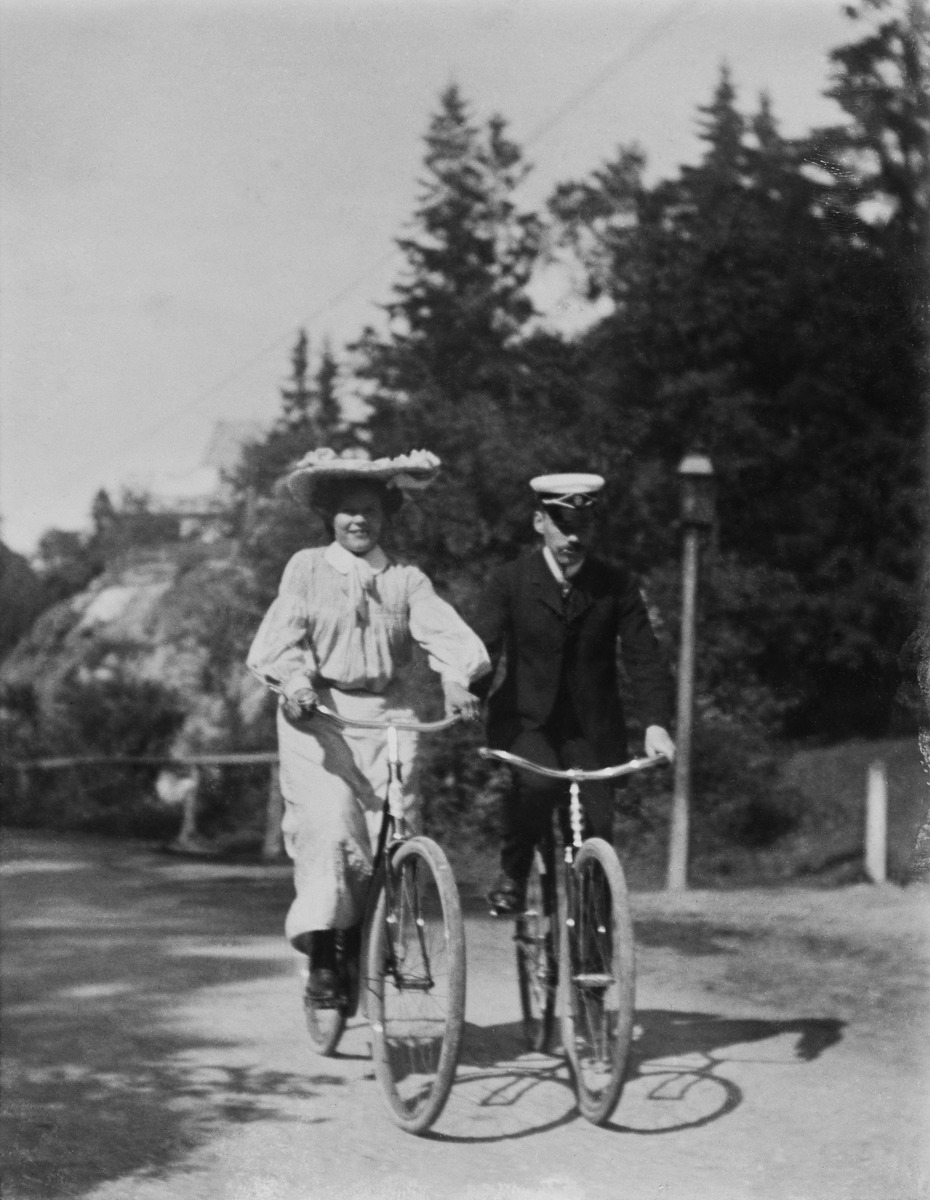
Polkupyöräilijöitä Alppilassa
sisällön kuvaus: Polkupyöräilijöitä Alppilassa. mustavalkoinen
Ajankohta: kuvausaika 1900 n
Paikka: Suomi, Uusimaa, Helsinki, Alppila Helsinki, Helsinki
Aiheet: pyöräily, polkupyörät, liikunta